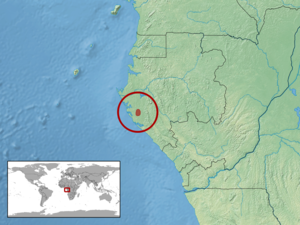
Cynisca bifrontalis est une espèce d'amphisbènes de la famille des Amphisbaenidae.